The Body Snatcher (1945 film)

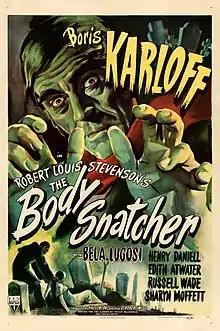
Theatrical release poster by William Rose

The Body Snatcher is a 1945 American horror film directed by Robert Wise, based on the 1884 short story of the same name by Robert Louis Stevenson. Philip MacDonald adapted the story for the screen, and producer Val Lewton, credited as "Carlos Keith", modified MacDonald's screenplay. The film stars Boris Karloff as John Gray, a cab driver who moonlights as a grave robber, and later murderer, to illegally supply Dr. MacFarlane (played by Henry Daniell) with cadavers for his classes, and makes mention of Burke, Hare, and Dr. Knox, in reference to the West Port murders of 1828. Alongside Karloff and Daniell, the film's cast includes Russell Wade, Edith Atwater, and Bela Lugosi. It was the last film in which both Karloff and Lugosi appeared.